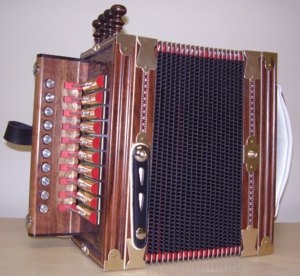
Un accordéon cajun construit en Eunice, Louisiana
En français, le mot mélodéon désigne un accordéon diatonique bi-sonore. Il comporte une rangée de boutons pour la mélodie à la main droite et 2 ou 4 soupapes pour l'accompagnement à la main gauche.